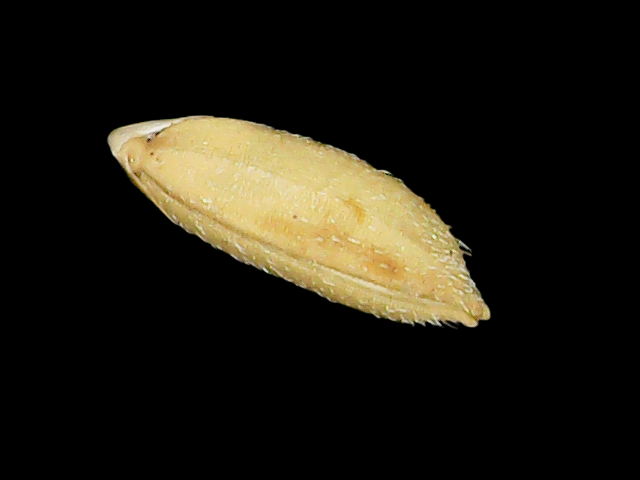
Rice variety: Bd51